World Sailing

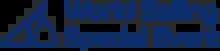

Sailing is a versatile sport that can accommodate many types of disability primarily because it is equipment based. Sailing is one of the few sports where disabled sailors compete on equal terms to able body sailors in a large section of the sport. Almost any boat can be sailed though some are more suitable for larger ranges of disabilities or specific categories of impairment.